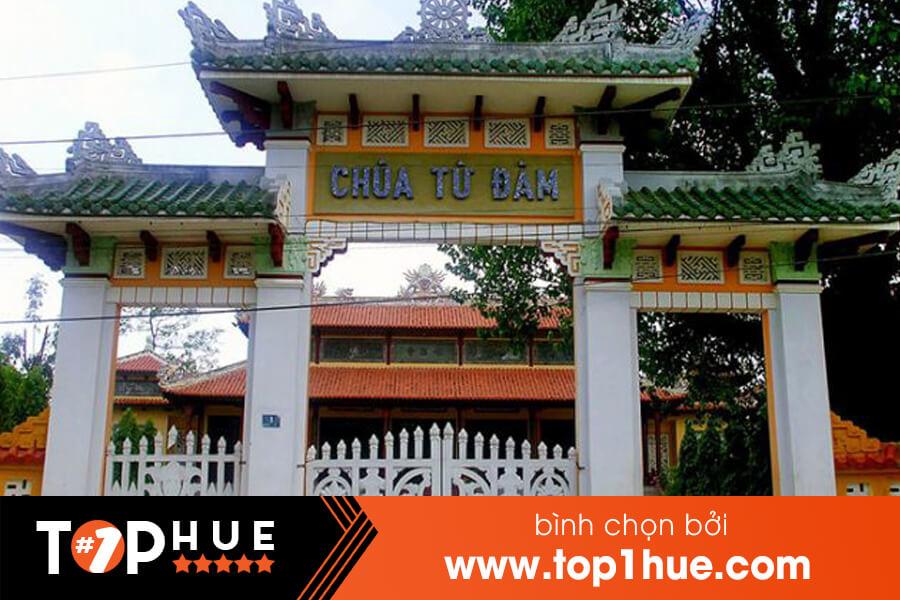
đây là khung cảnh chụp mặt trước của một cái cổng chùa